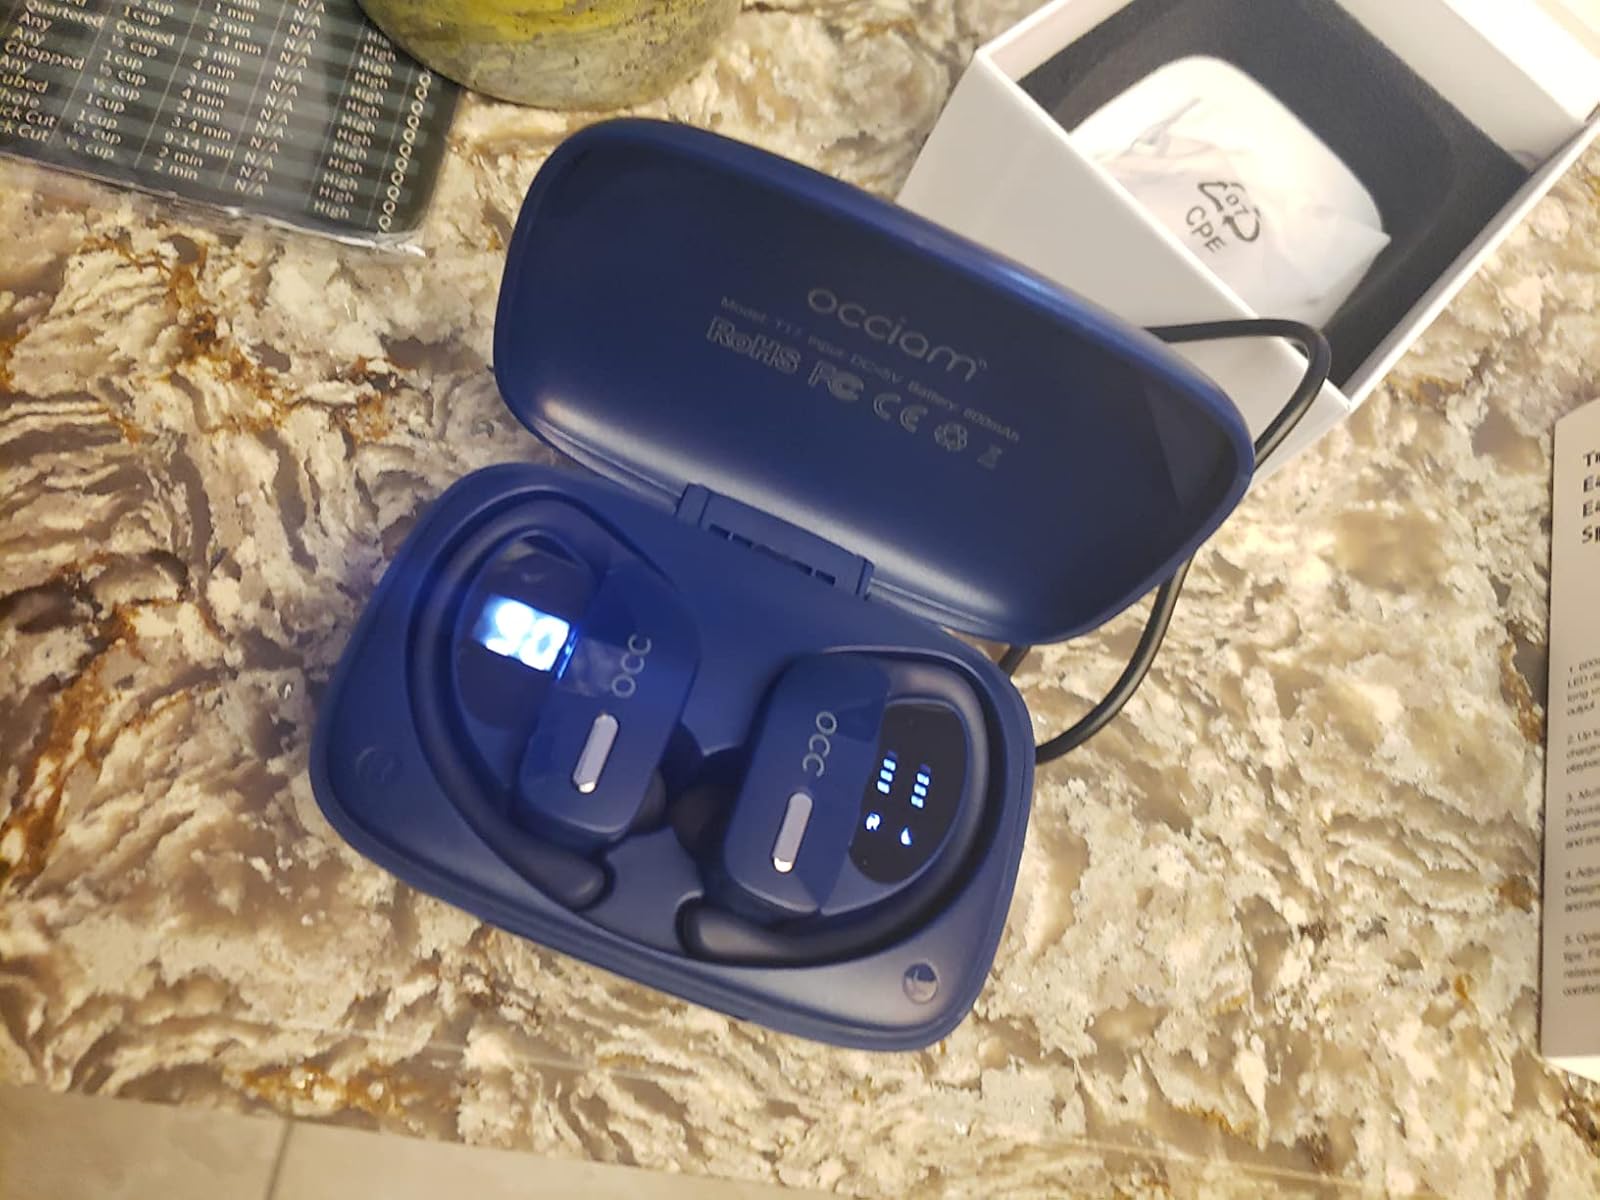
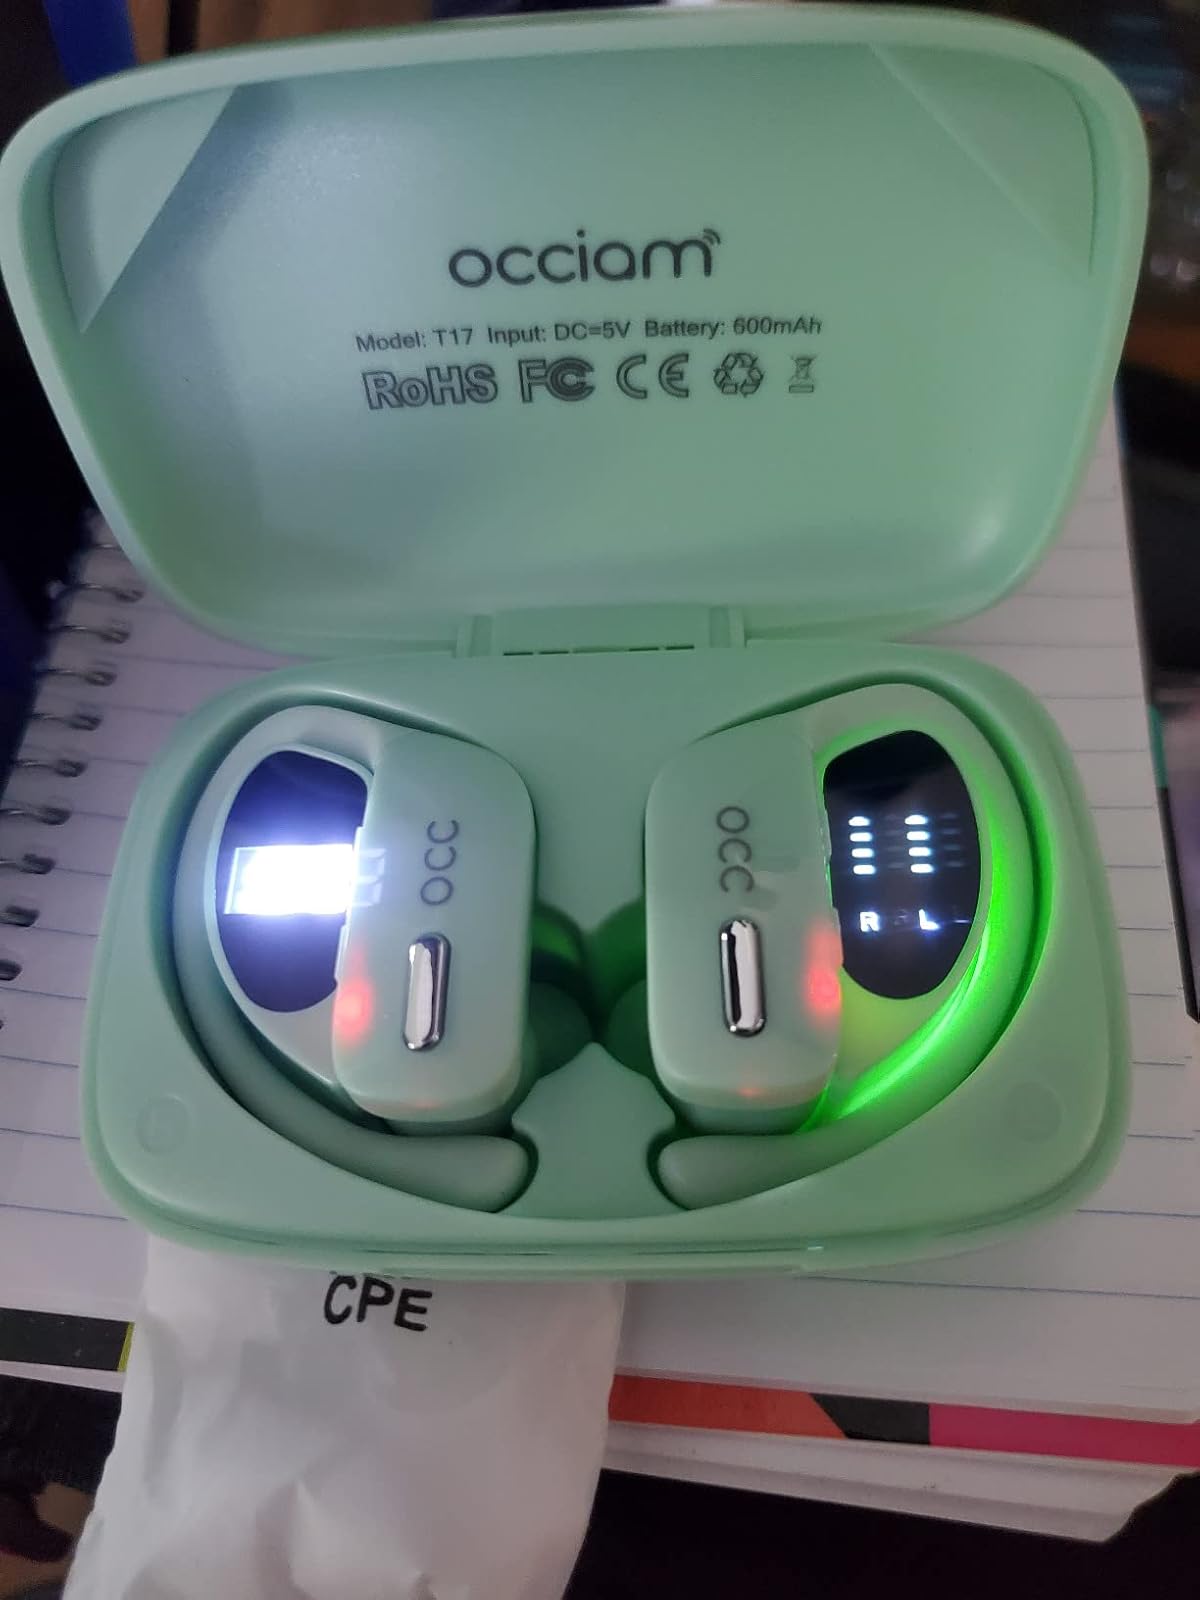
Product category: earbuds
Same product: no